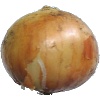
Label: Onion White 1